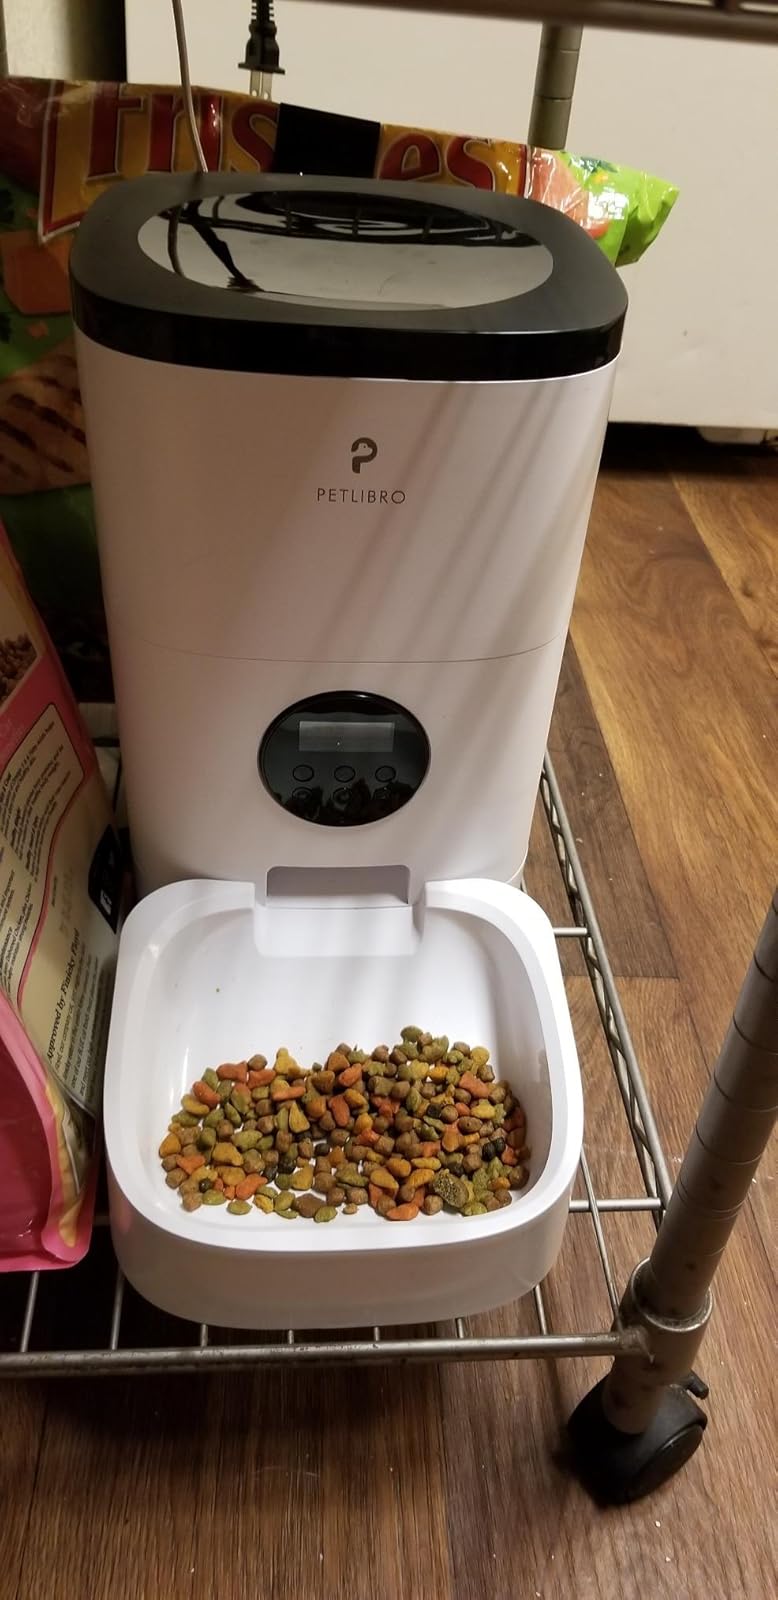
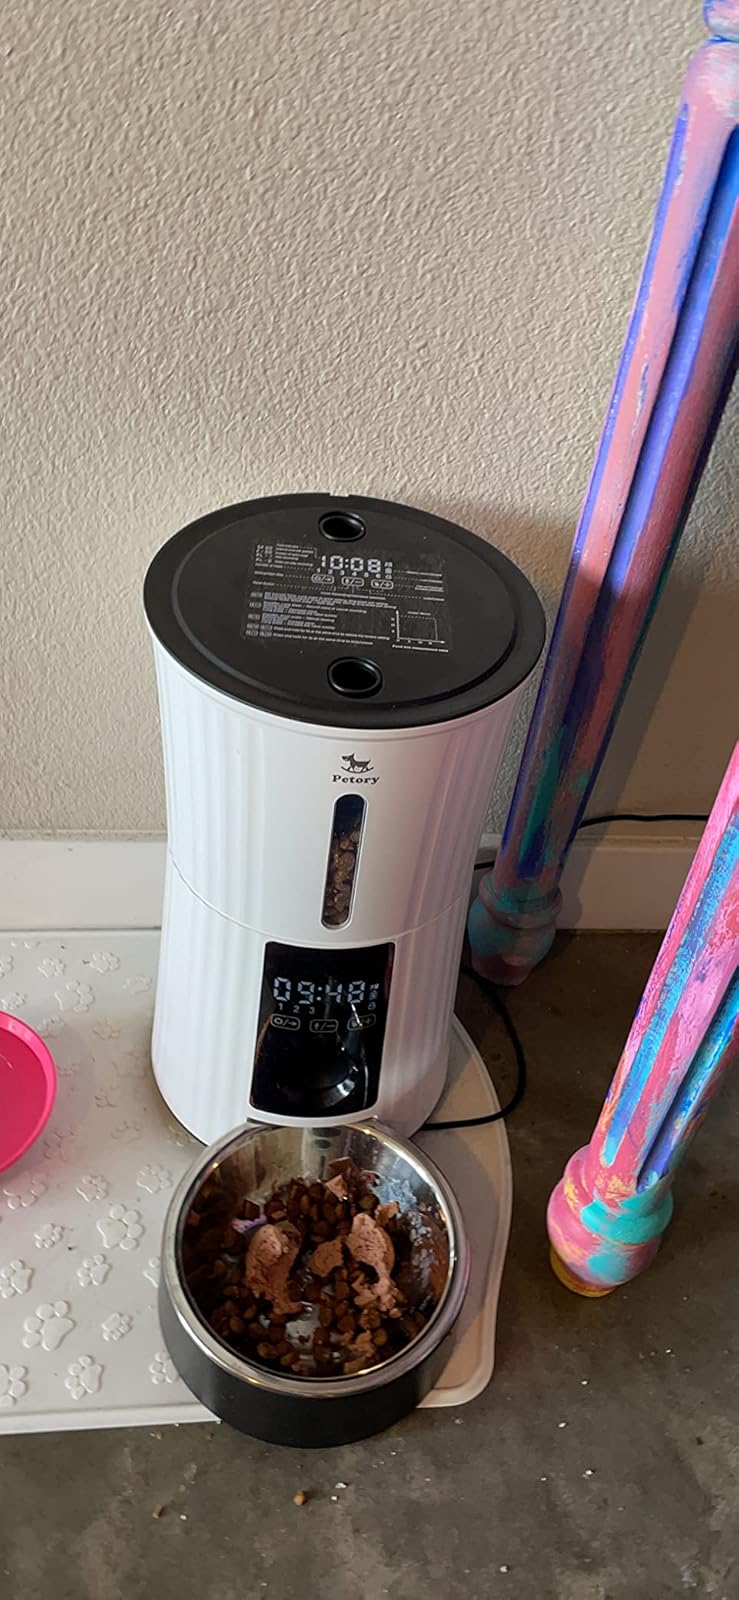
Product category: items_feeder
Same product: no